Alexander Faribault

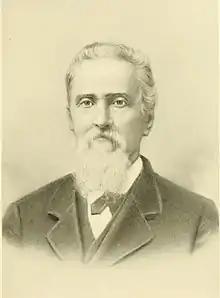
Portrait of Alexander Faribault

Alexander Faribault (June 22, 1806 – November 28, 1882) was an American fur trading post operator with the American Fur Company and Minnesota territorial legislator who helped to found Faribault, Minnesota, and was its first postmaster.